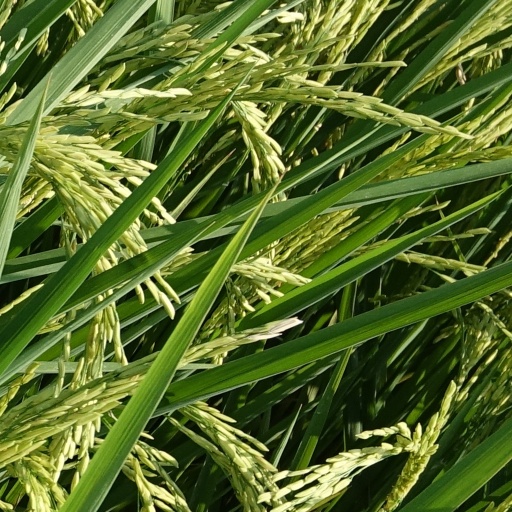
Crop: rice